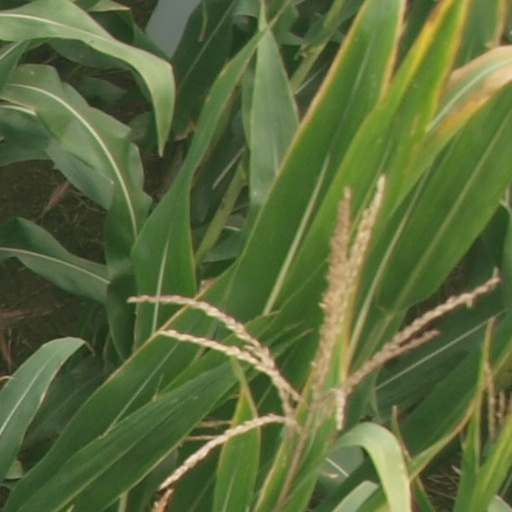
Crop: maize; corn